Charles Thone

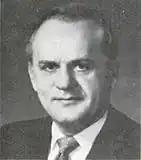
Thone as a congressman.

While attending the University of Nebraska–Lincoln, Thone served as the pledge president of the Phi Gamma Delta fraternity. During that time, one of the pledges was a young Johnny Carson whom Thone agreed to sponsor because he felt that Carson's humor would be an asset to the fraternity.